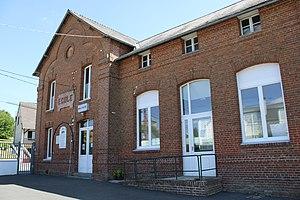
La mairie
Franqueville est une commune française située dans le département de l'Aisne, en région Hauts-de-France.